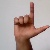
The image shows a hand gesture representing the letter 'L' in Indian Sign Language.